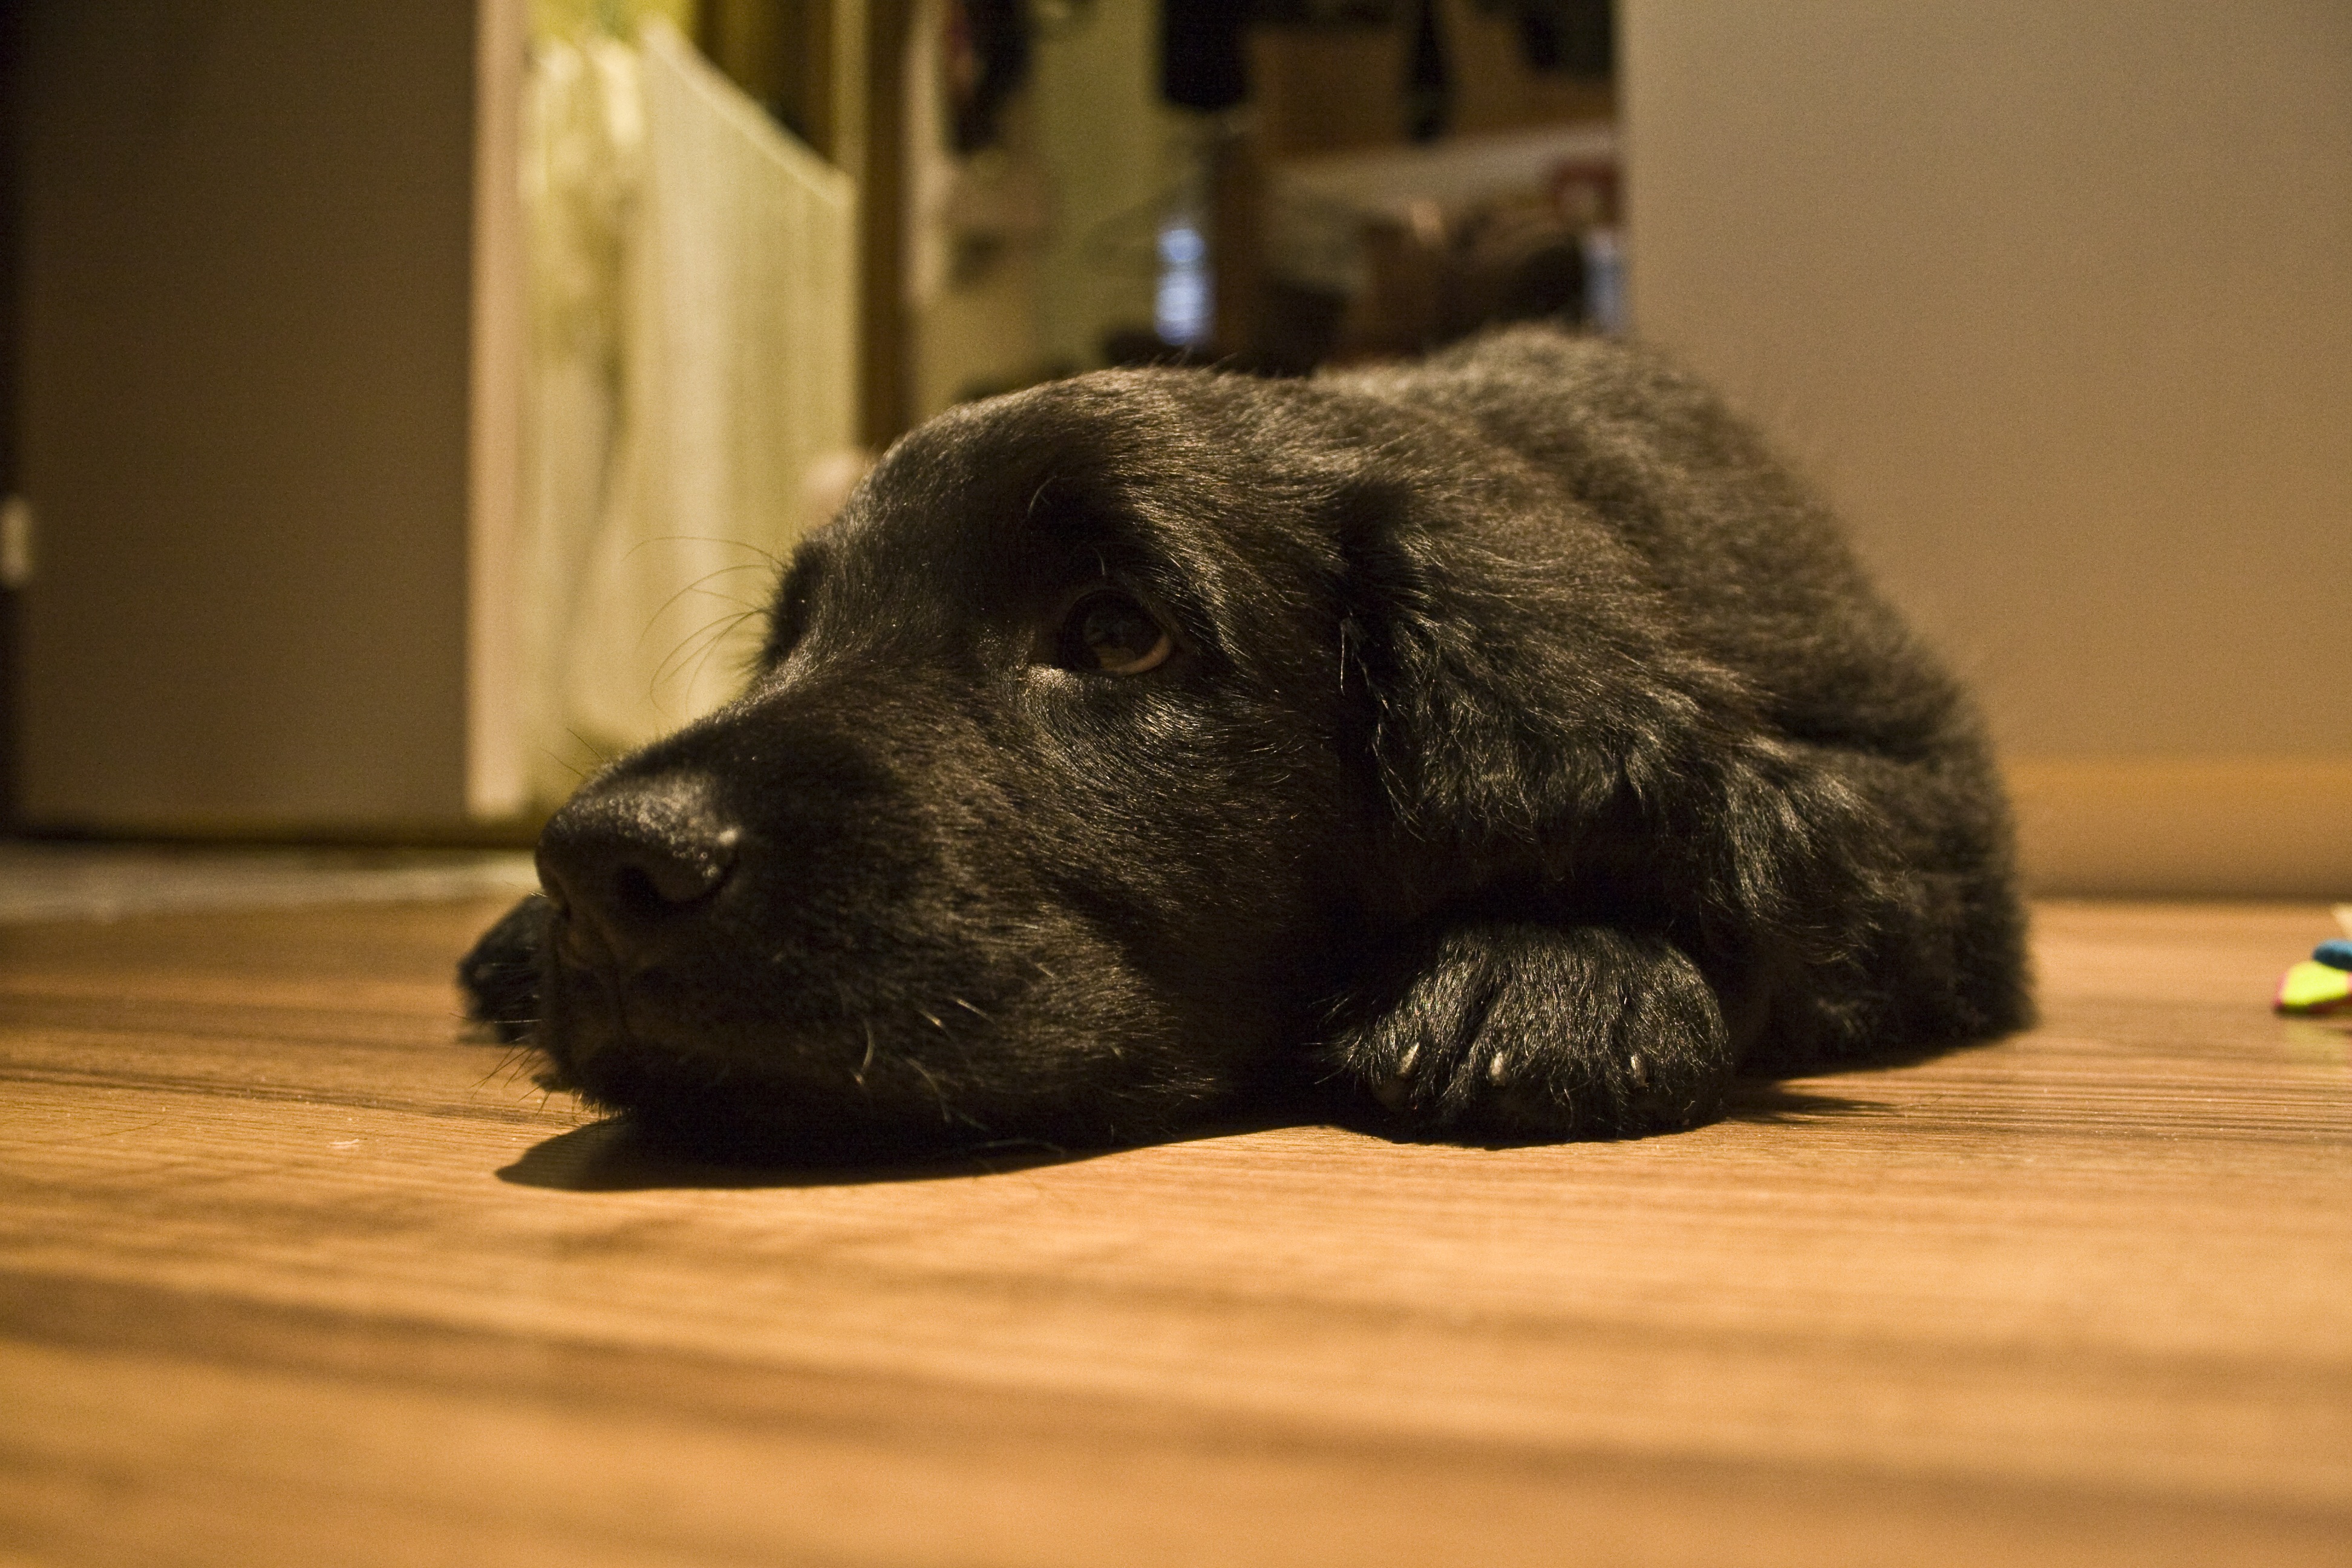
puppy, dog, animal, cute, pet, mammal, black, close up, vertebrate, labrador retriever, retriever, flat coated retriever, street dog, dog like mammal